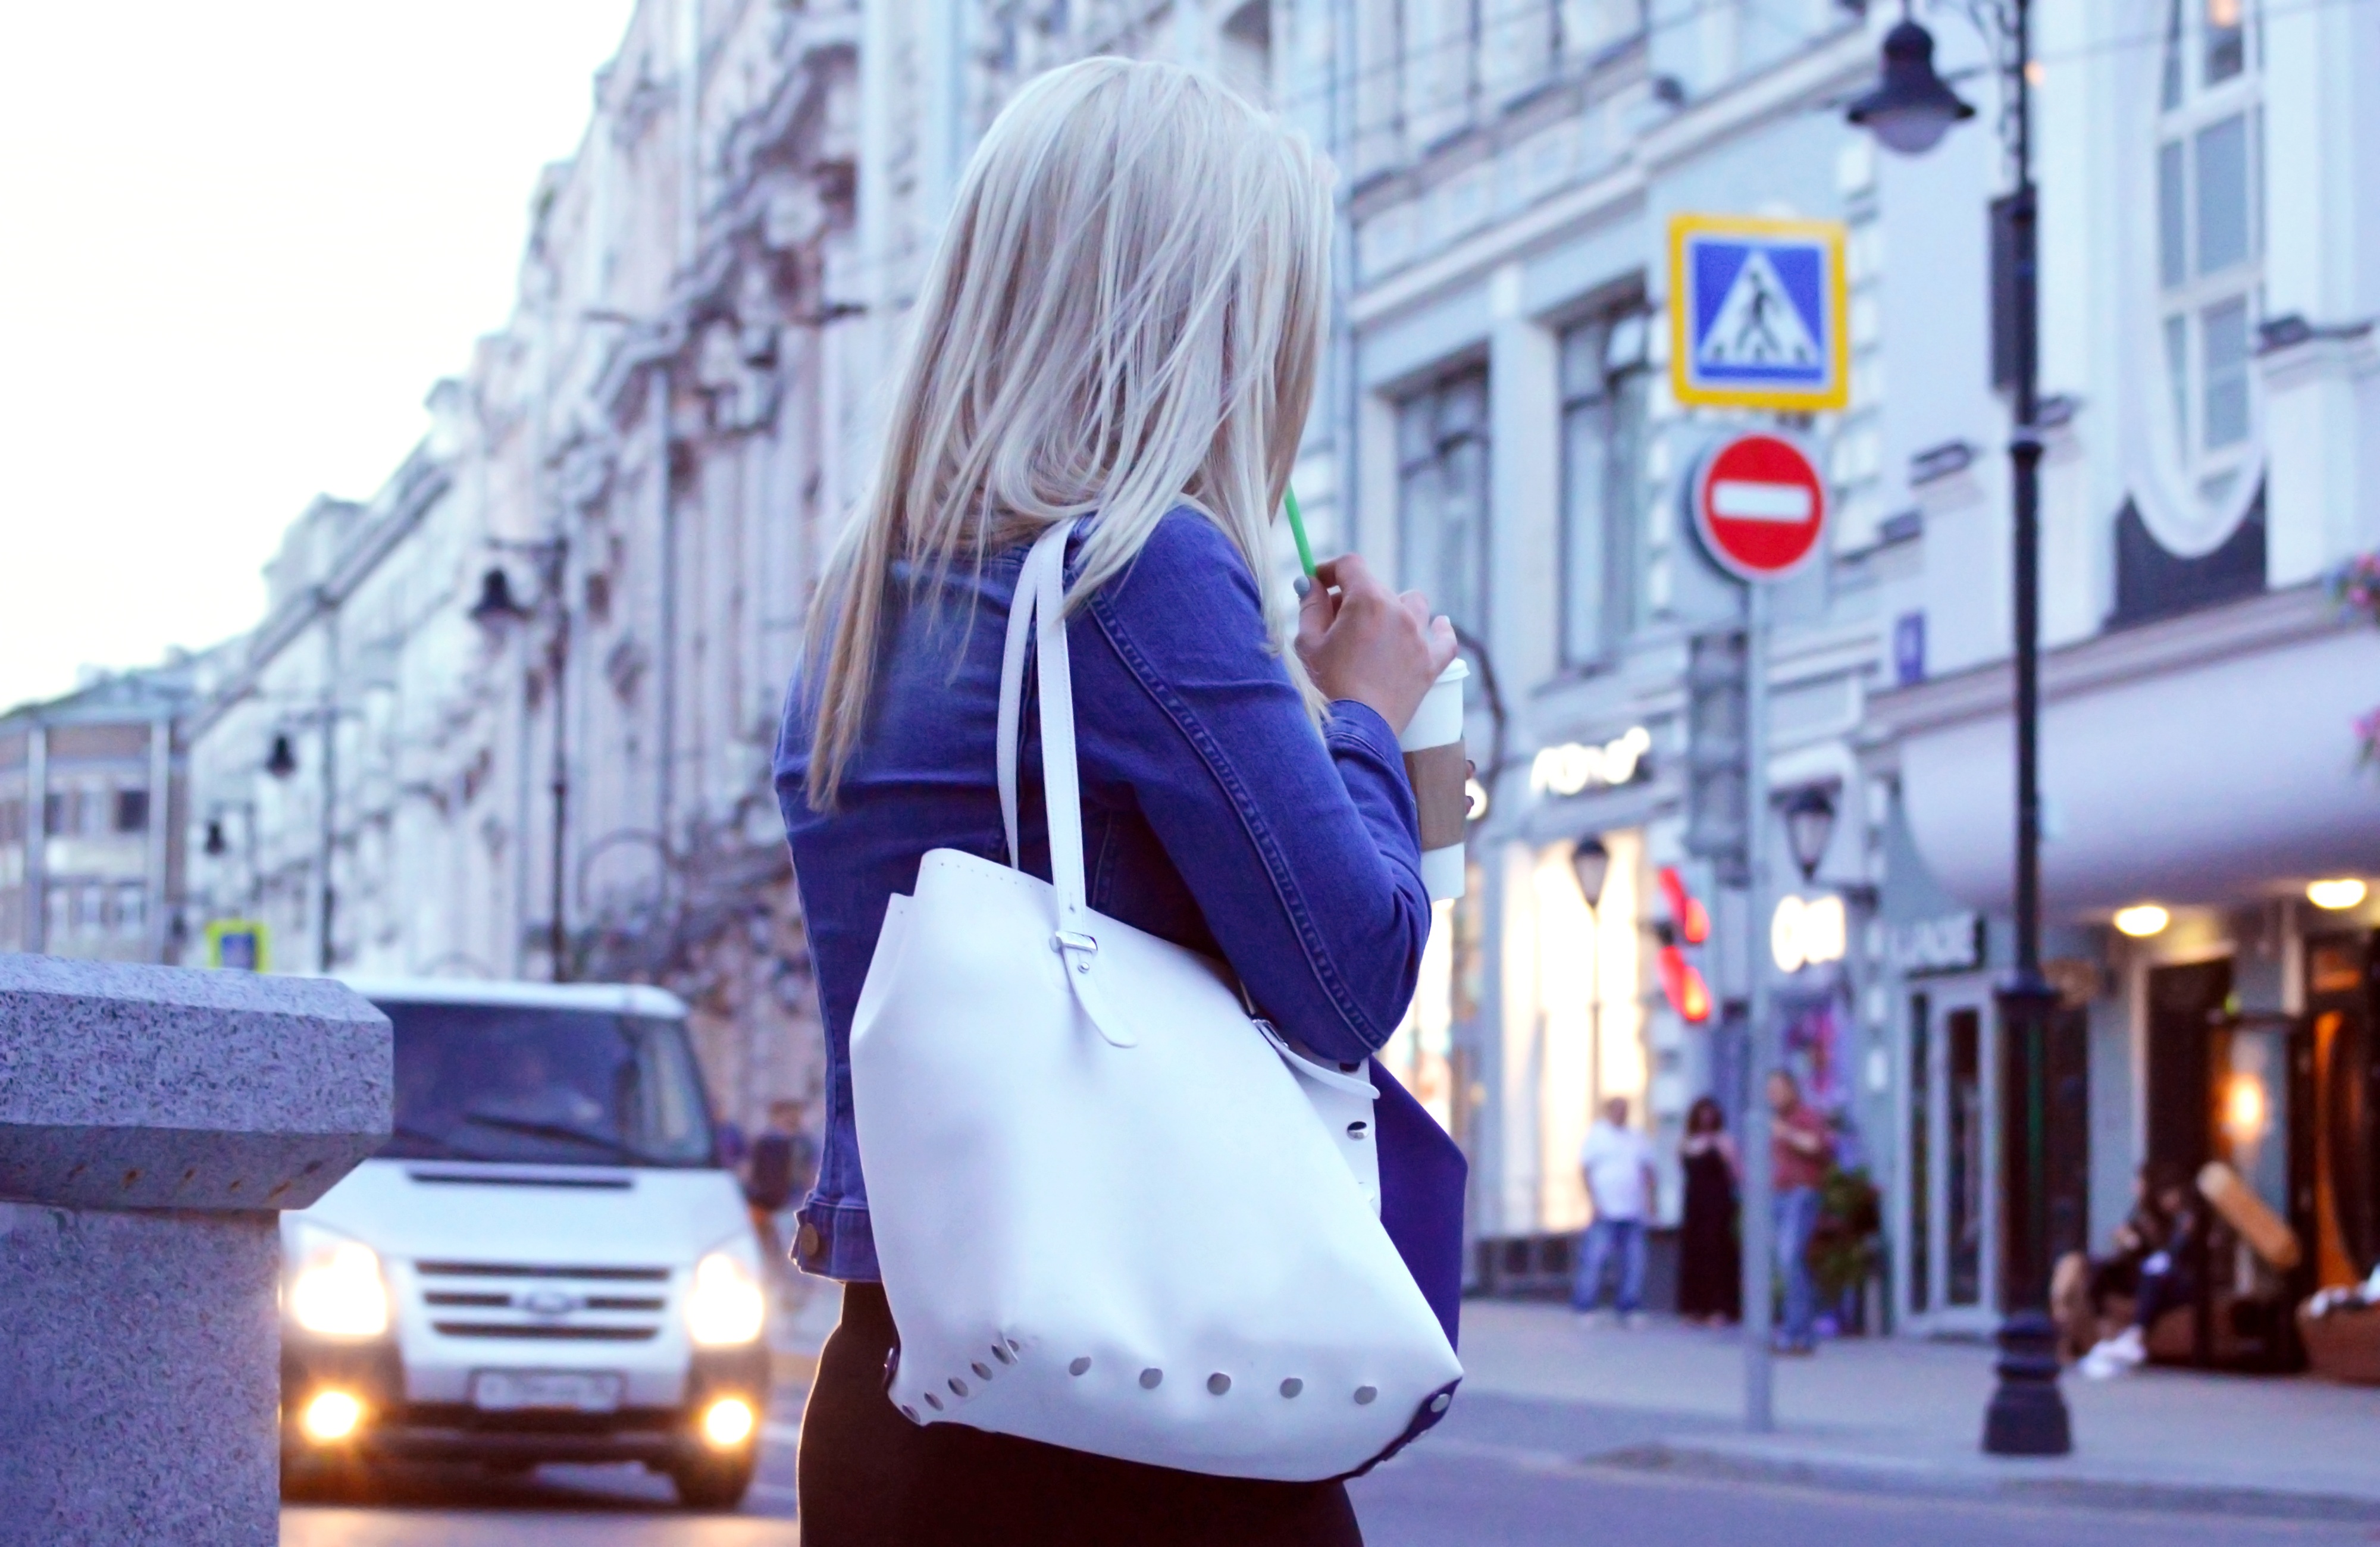
pedestrian, person, coffee, girl, woman, hair, road, white, street, city, cute, urban, downtown, dusk, female, cup, europe, evening, young, green, color, bag, human, drink, fashion, blue, shopping, lady, paper, blonde, jacket, life, caucasian, purse, infrastructure, drinking, straw, snapshot, scene, moscow, russia, attractive, young woman, jean, adult, city center, russian federation